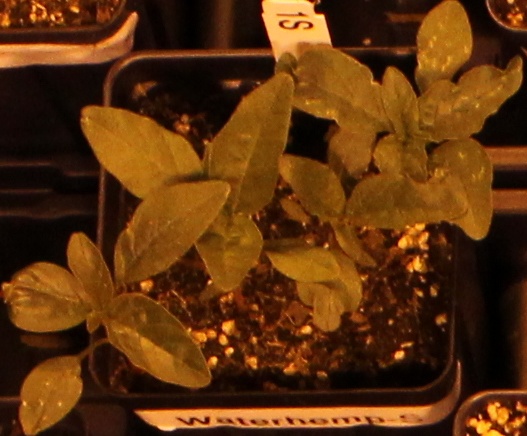
Label: Waterhemp